Tanit

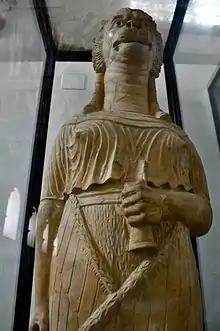
Tanit with a lion's head, from the Bardo Museum in Tunisia

Tanit's worship had a massive local cult of origin in north Africa, since in ancient Carthage, Tanit soon eclipsed the more established cult of Baal Hammon and, in the Carthaginian area at least, was frequently listed before him on the monuments From the fifth century BCE onwards, Tanit's worship is associated with that of Baal Hammon. She is given the epithet ('face of Baal') and the title , the female form of ('chief' or 'lord'). In North Africa, where the inscriptions and material remains are more plentiful, she was, as well as a consort of Baal Hammon, a heavenly goddess of war, a "virginal" (unmarried) mother goddess and nurse, and, less specifically, a symbol of fertility, as are most female forms. Tanit's worship became popular in Carthage, especially after the separation between Carthage and Tyre in the , when the traditional Phoenician cults of Astarte and Melqart were replaced by the worship of local North African deities Tanit and Baal Hammon.